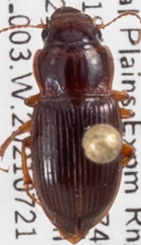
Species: Cratacanthus dubius
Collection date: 2021-07-21
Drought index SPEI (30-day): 1.93
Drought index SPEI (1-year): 0.288
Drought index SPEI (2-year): -0.46